Virginia Randall McLaws

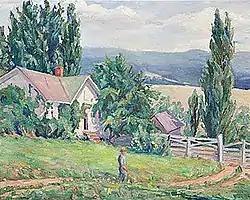
"Charlton Hall"

McLaws was born on August 9, 1872 in Augusta, Georgia. She studied at the Pennsylvania Academy of the Fine Arts. She was known for her landscapes of the American south, executed in an Impressionist style. From 1908 through 1938 she taught at Sweet Briar College in Sweet Briar, Virginia. She was a member of the American Federation of Arts and the Southern States Art League. McLaws died on August 11, 1967 in Savannah.